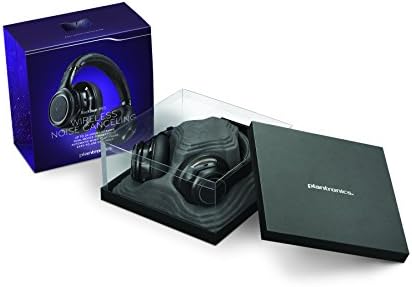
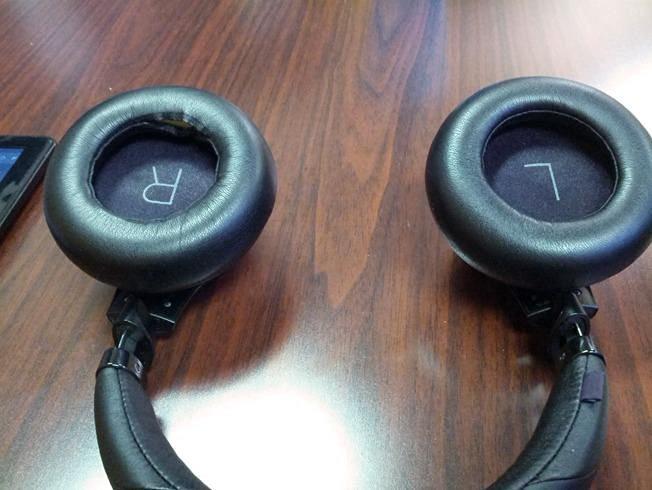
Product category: headphones
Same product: yes